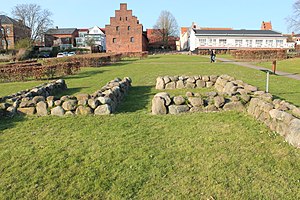
Tuesens Badstue / Historie
Tuesens Badstue.
I baggrunden ses Kompagnihuset
Tuesens Badstue var en badstue i Næstved, der blev opført omkring 1480 af borgmesteren Mogens Tuesen, der også opført den nyeste del af Boderne tæt ved. Den blev anlagt ned til Susåen. Ruinerne er bevaret under jorden, mens de synlige sten blot er opsat for at markere stedet.